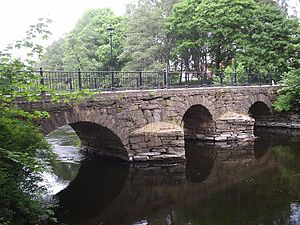
Lerum (Sverige)
Bro over Säveån i Lerum
Lerum er en svensk by i Västra Götalands län i landskapet Västergötland. Det er Lerums kommunes administrationscenter og i 2007 havde byen 37.536 indbyggere.